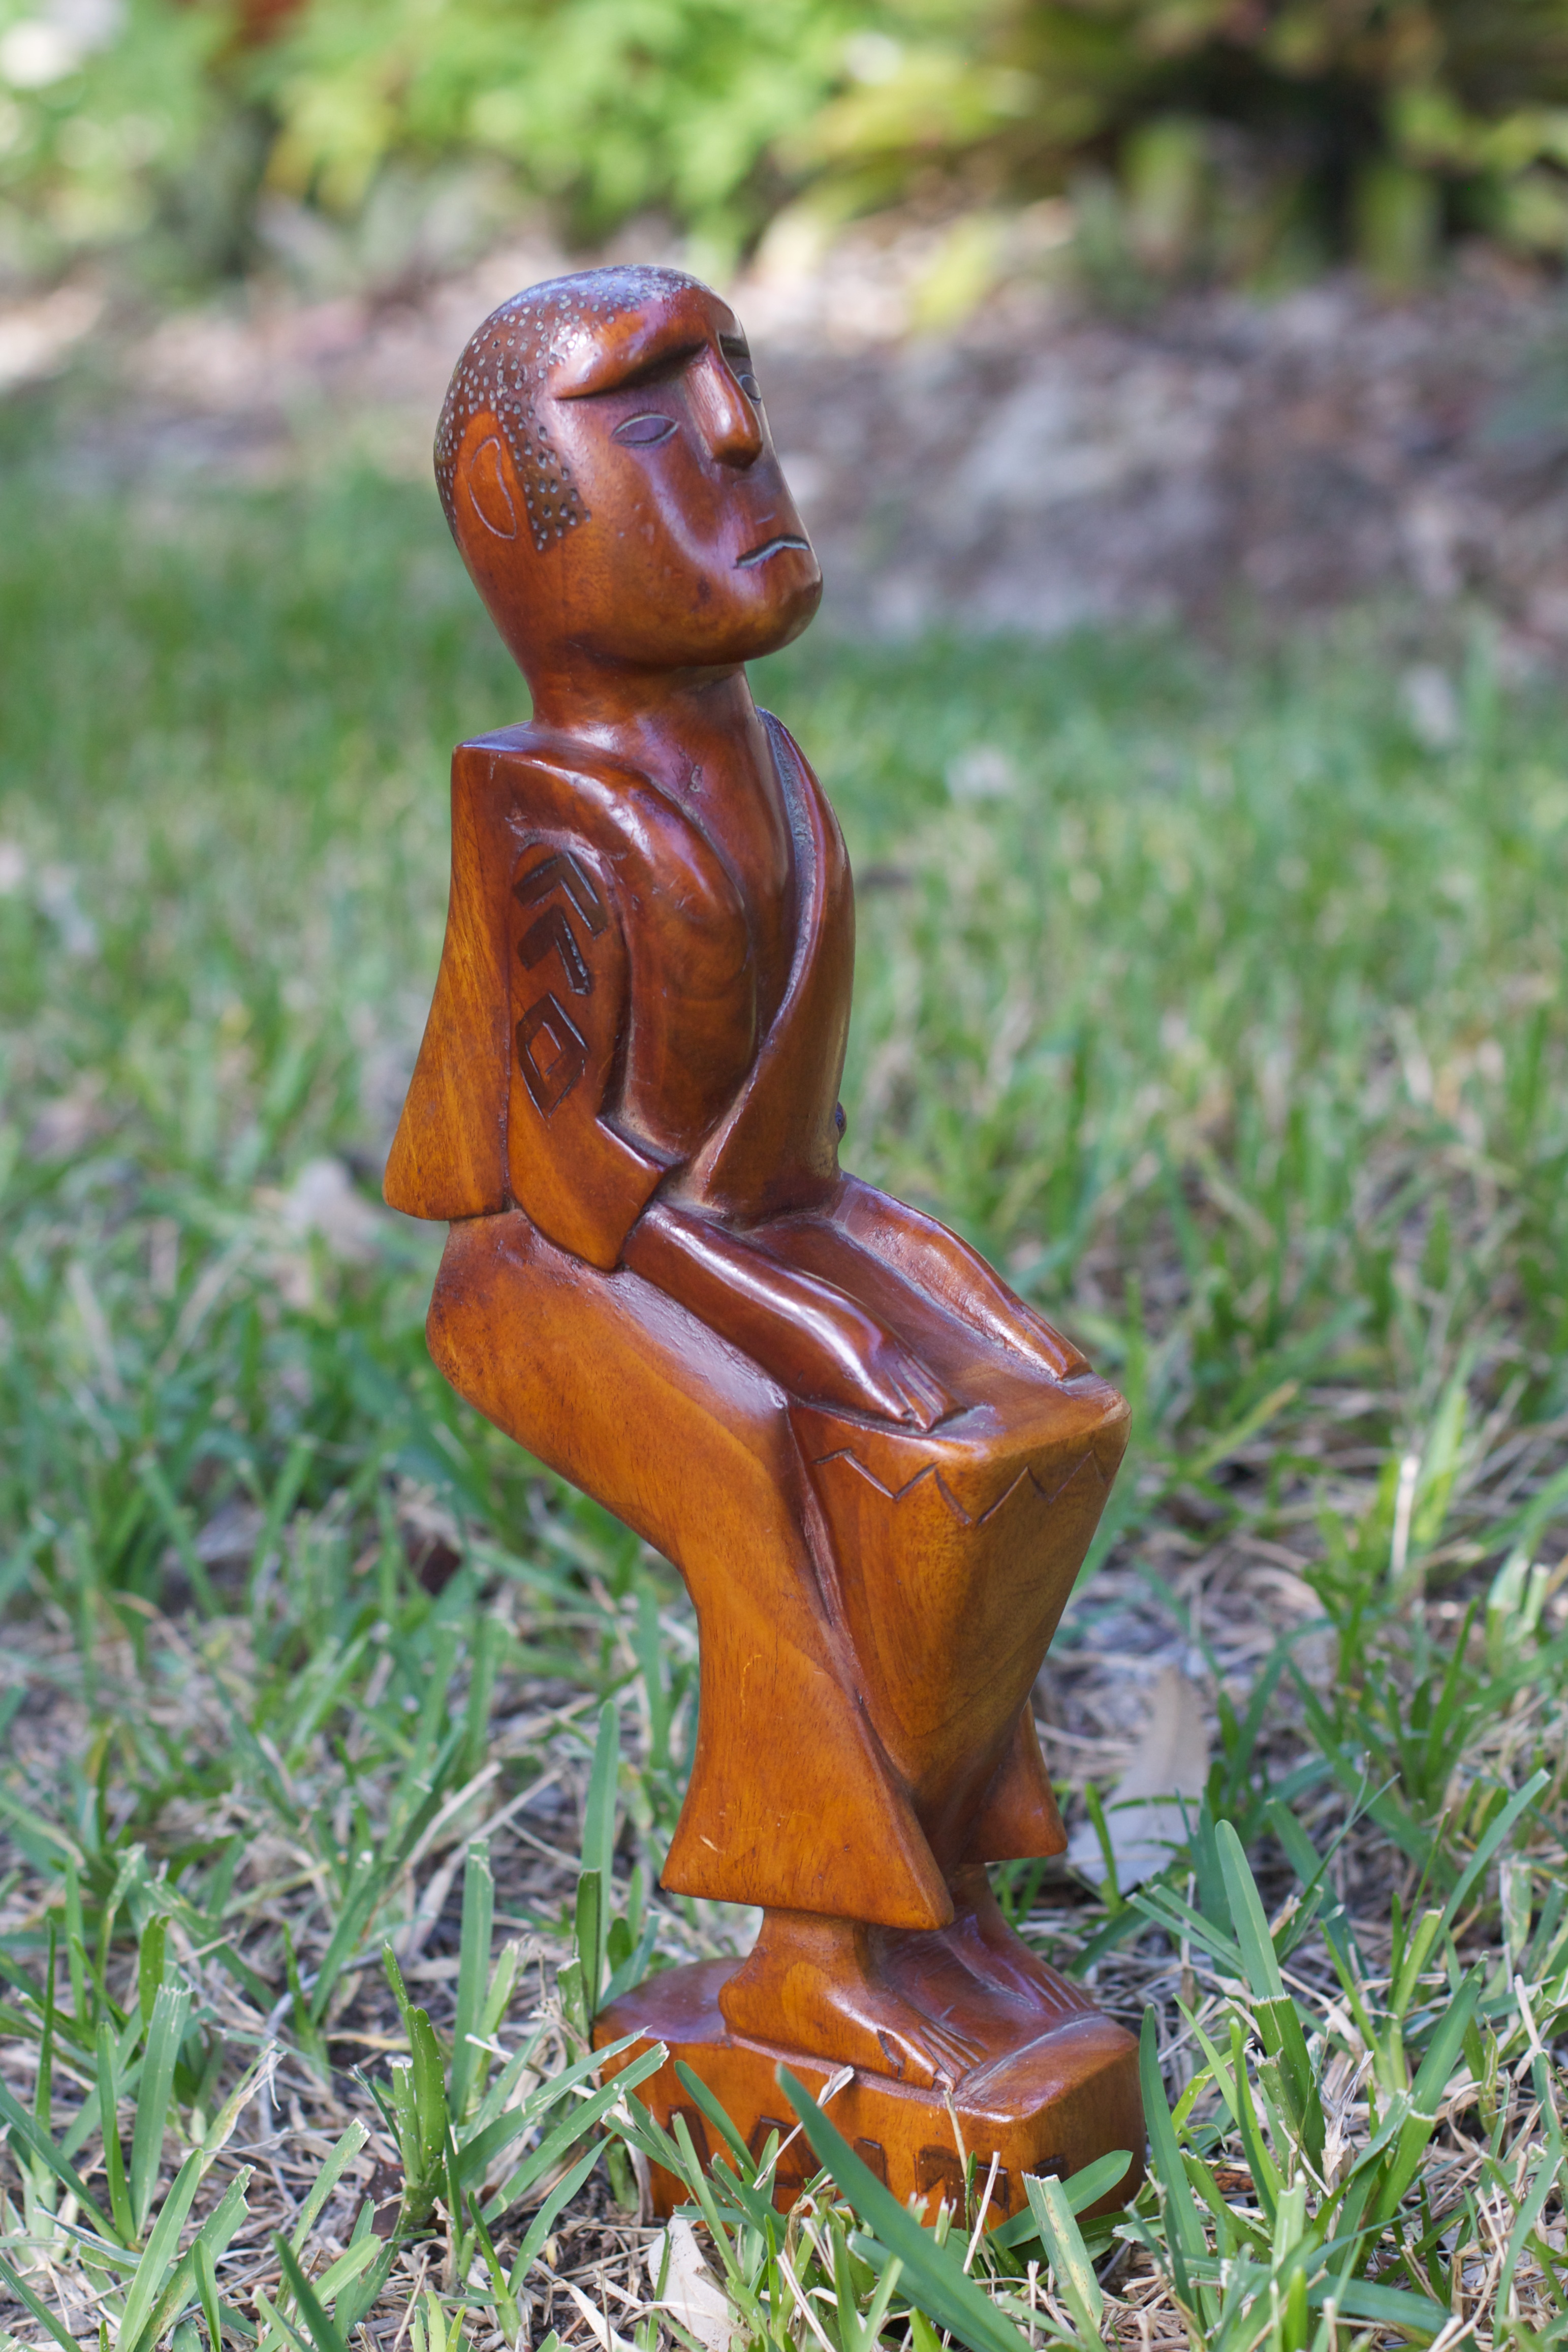
grass, lawn, monument, statue, garden, sculpture, art, carving, odyssey